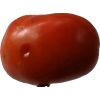
Label: tomato